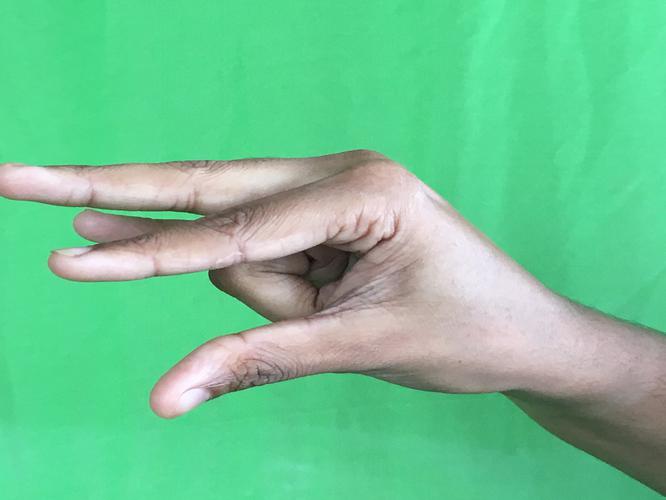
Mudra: Kangulam
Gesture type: single_hand